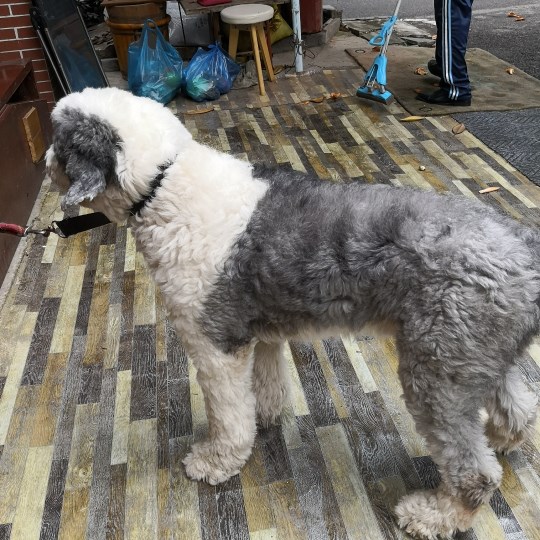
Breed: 257-n000108-Old_English_sheepdog